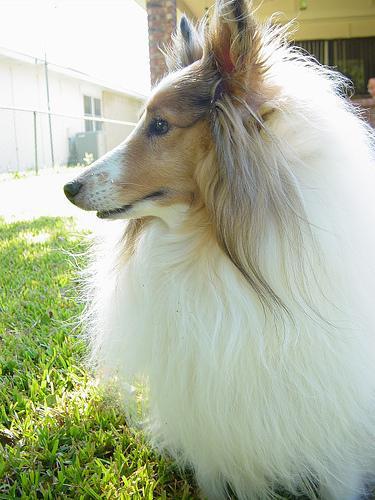
Shetland_sheepdog